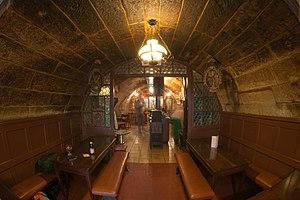
Pinte Besson - intérieur
La Pinte Besson est un restaurant situé à Lausanne, dans le canton de Vaud en Suisse.